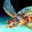
Label: turtle